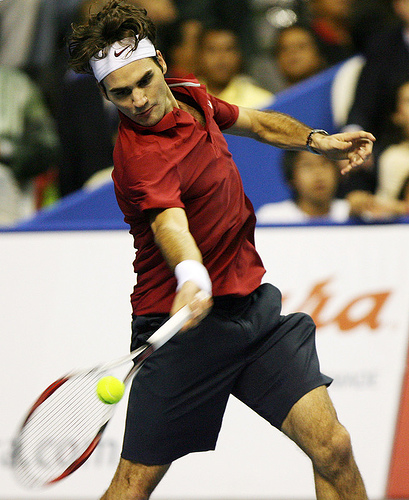
một nam vận động viên tennis đang vung vợt để đánh bóng